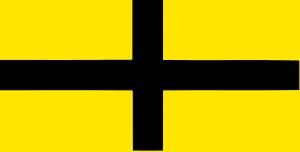
Le Pays de Retz, est un territoire s'étendant au sud-ouest du département de la Loire-Atlantique dans la région des Pays de la Loire. C'est un ancien pays traditionnel de la Bretagne historique, érigé en baronnie puis en duché. Ses capitales successives ont été Rezé, puis Pornic, et enfin Machecoul à partir de 1581.